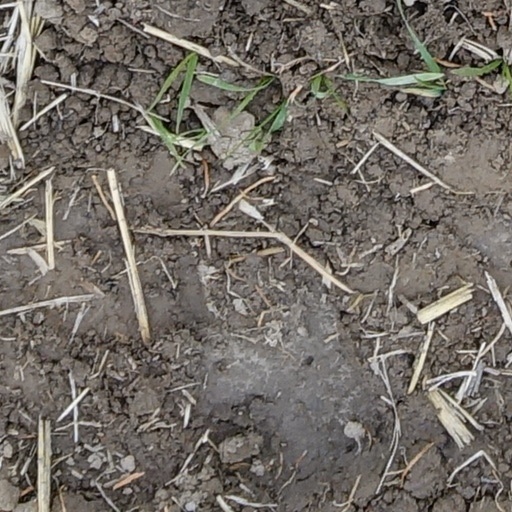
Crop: wheat